Geography of Missouri

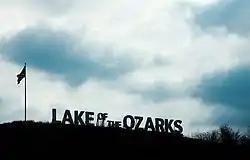
The Lake of the Ozarks is one of several man-made lakes in Missouri, created by the damming of several rivers and tributaries. The lake has a surface area of 54,000 acres and 1,150 miles of shoreline and has become a popular tourist destination.

The drainage of the state is wholly into the Mississippi River, directly or indirectly, and to a large extent into either that river or the Missouri River within the borders of the state. The latter stream, crossing the state and cutting the eastern and western borders at or near St Louis and Kansas City respectively, has a length within Missouri of . The areas drained into the Mississippi outside the state through the St. Francis, White and other minor streams are relatively small. The larger streams of the Ozark dome are of decided interest to the physiographer. Those of the White system have open trough valleys bordered by hills in their upper courses and canyons in their lower courses.